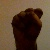
The image shows a hand gesture representing the letter 'S' in Indian Sign Language.